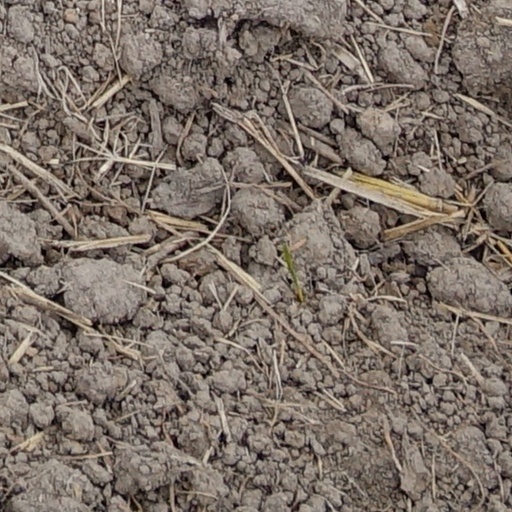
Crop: wheat